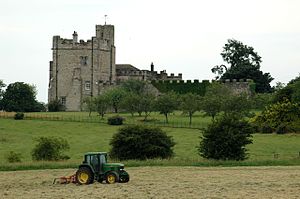
Borge og slotte i England / North Yorkshire
Denne liste over borge og slotte i England er ikke en liste over alle bygninger og steder, hvor ordet ”castle” indgår i navnet eller en liste over bygninger, som er en borg i middelalderlig henseende. Det er heller ikke en liste over alle borge og slotte, der nogensinde er bygget i England: Mange er forsvundet sporløst, men er hovedsageligt en liste over bygninger og ruiner. De bygninger, som er bevaret, er alle blevet ændret i løbet af historien.